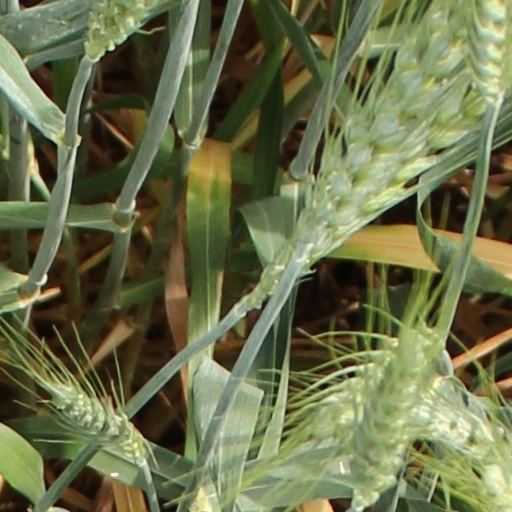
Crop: wheat